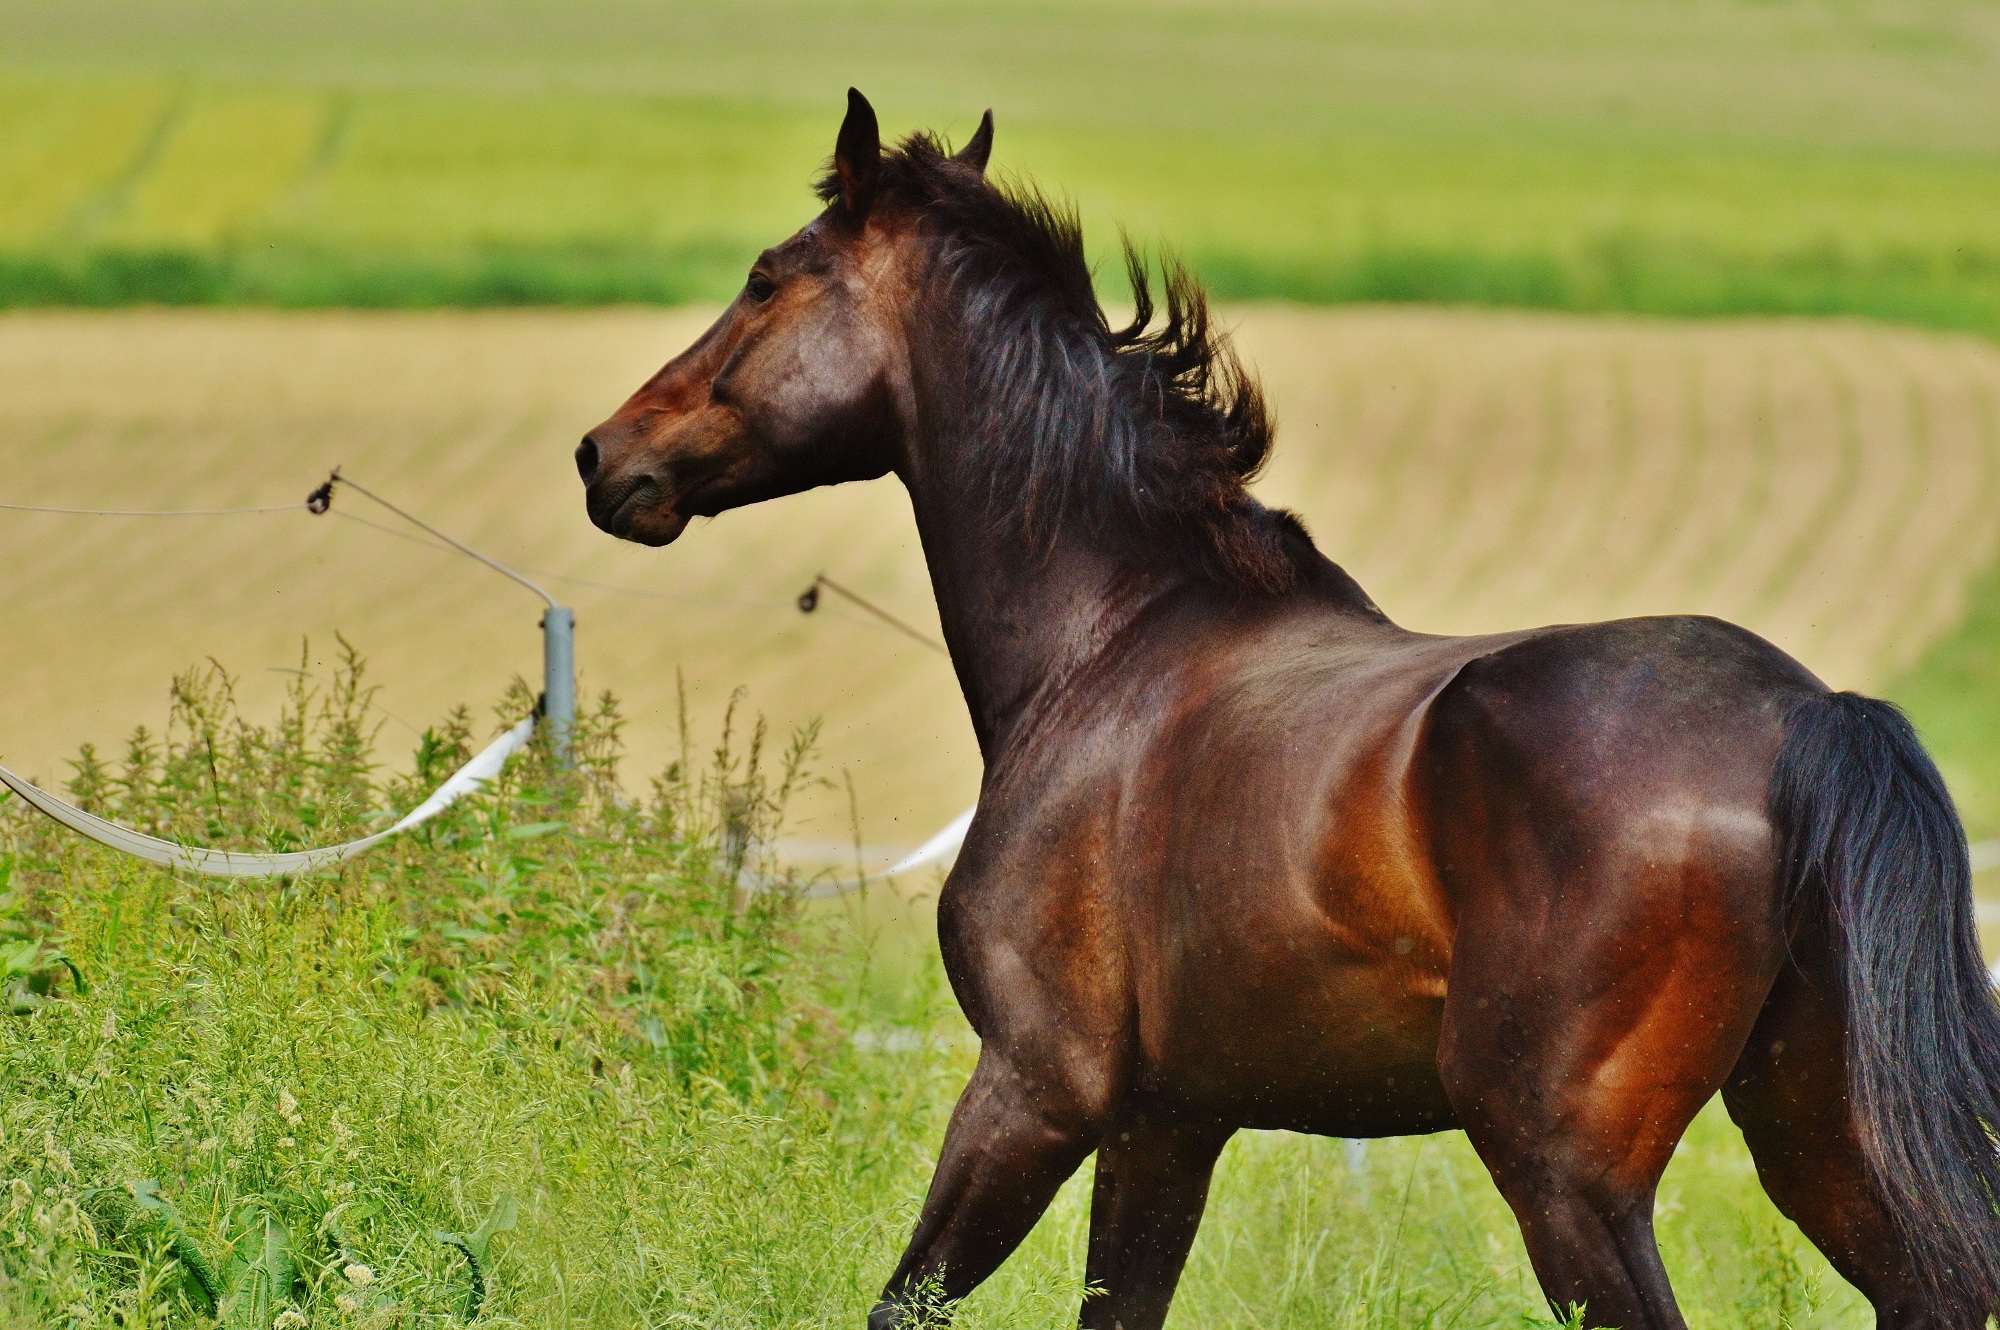
nature, grass, meadow, green, pasture, horse, brown, mammal, stallion, mane, eat, fauna, graze, paddock, vertebrate, mare, coupling, foal, colt, horse like mammal, mustang horse